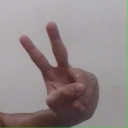
अक्षर: ऐ